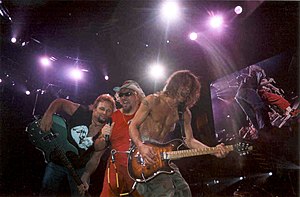
Navne i Rock and Roll Hall of Fame / Udøvende kunstnere
Van Halen i 2004, left to right: Michael Anthony, Sammy Hagar, Eddie Van Halen
Navne i Rock and Roll Hall of Fame er en oversigt over de navne, der er optaget i Rock and Roll Hall of Fame i USA. Listen er ikke komplet, se den på Rock and Roll Hall of Fames liste over de optagne navne.